Wu Song

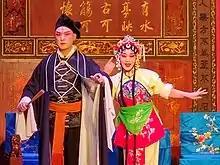
Pan Jinlian tries to seduce Wu Song by asking him to massage her eyes. From a Huaihai opera performance in Nanjing, 9 October 2019.

The beginning of "Jin Ping Mei" is roughly the same as "Water Margin". After his sister-in-law murders his brother, he wants to take revenge. First, he tries to kill Ximen Qing, his sister-in-law's lover, but he kills the wrong person instead and is exiled to Mengzhou. He comes back later, and learns that Ximen Qing has died after an illness. He then kills his sister-in-law and flees to Mount Twin Dragons.